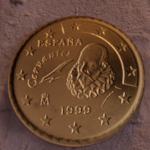
Coin value: 50cents
Country: es
Edition: 1999